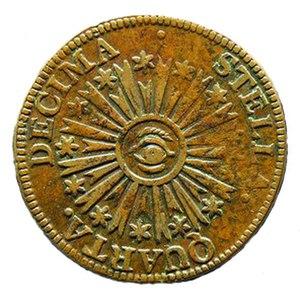
Stella quarta decima est la devise apparaissant sur les pièces de monnaie de la République du Vermont frappé entre 1785 et 1786. Les pièces ont été émises pendant la période ou le Vermont était un État indépendant appelé la République du Vermont.